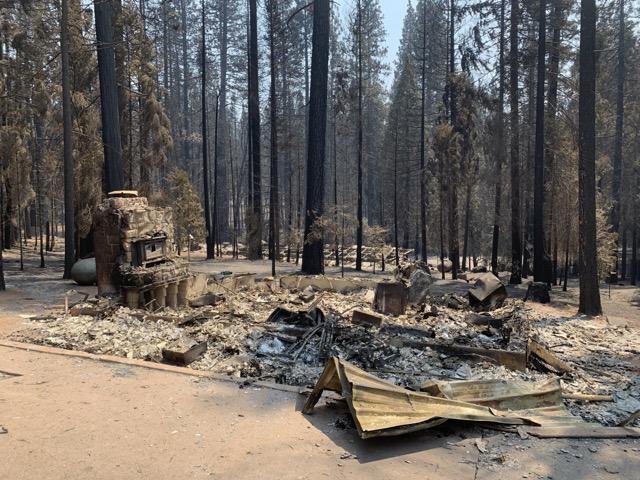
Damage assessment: destroyed